Gloster Gladiator

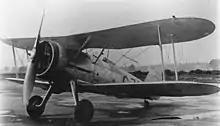
The first prototype Gladiator, with Gauntlet fuselage, G-37, later K5200, April 1935

During the 1920s, Britain's air defences had been based around interceptor aircraft capable of flying only for short ranges and at speeds of , but by 1930, figures within the Air Ministry were keen to supersede these aircraft. In particular, some dissatisfaction had arisen with the level of reliability experienced with the 'one pilot, two machine guns' design formula previously used; the guns were often prone to jams and being unreliable. The Air Ministry's technical planning committee formulated Specification F.7/30, which sought a new aircraft capable of a maximum speed of at least , an armament of no fewer than four machine guns, and such handling that that same fighter could be used by both day and night squadrons. Gloster, being already engaged with development of the Gloster Gauntlet, did not initially respond to the specification, which later proved to be beneficial.